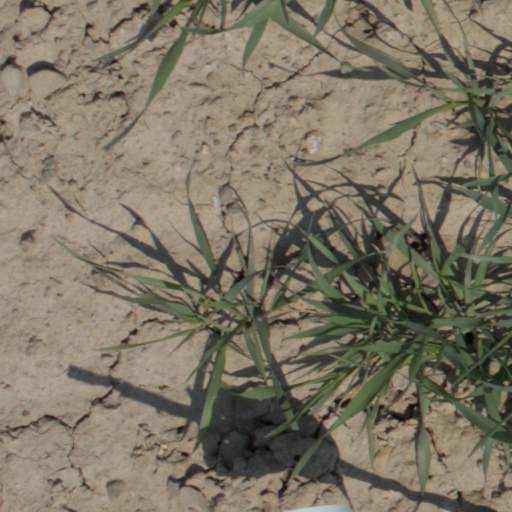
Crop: wheat